Great St Bernard Pass

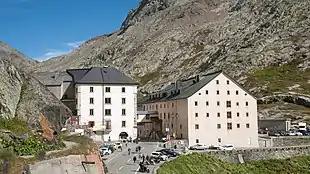
Great St Bernard Hospice at the top of the Great St Bernard Pass, occupying both sides of the modern road. The old Roman road, serving as hiking path, is visible on the left.

A hospice for travellers was founded in 1049 by Saint Bernard of Menthon and came to be named after him in the 16th century, along with the pass. It was not the first hospice in the pass. Buildings were probably there since the Roman times, but the region was not secure and they were destroyed many times. The first concern of the founder of the current monastery was to clear the region of bandits and keep the pass safe for travellers, the role of rescuers developing naturally. The hospice later became famous for its use of St Bernard dogs in rescue operations. Pope Pius XI confirmed Bernard as patron saint of the Alps in 1923.